Lactol

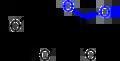
The lactol functional group, highlighted in blue, is present in many sugars such as ribose shown here.

In organic chemistry, a lactol is a functional group which is the cyclic equivalent of a hemiacetal or a hemiketal.